The New Inventors

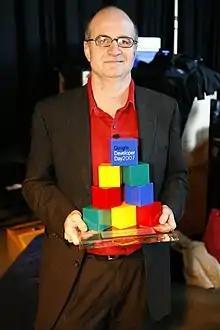
Host James O'Loghlin

Each invention was given time to present its use, economic viability, purpose and niche. The inventors were then queried by a panel of three judges, chosen for each program based on their speciality. The judges included agricultural scientist Chris Russell, CSIRO engineer James Bradfield Moody, designer Alison Page, futurist Mark Pesce, science broadcaster and microbiologist Bernie Hobbs, woodworker Richard Vaughan, designer and inventor Sally Dominguez, materials scientist Veena Sahajwalla, journalist and inventor Christine Kininmonth and inventor and plastic surgeon Dr Fiona Wood.